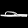
Label: Sandal